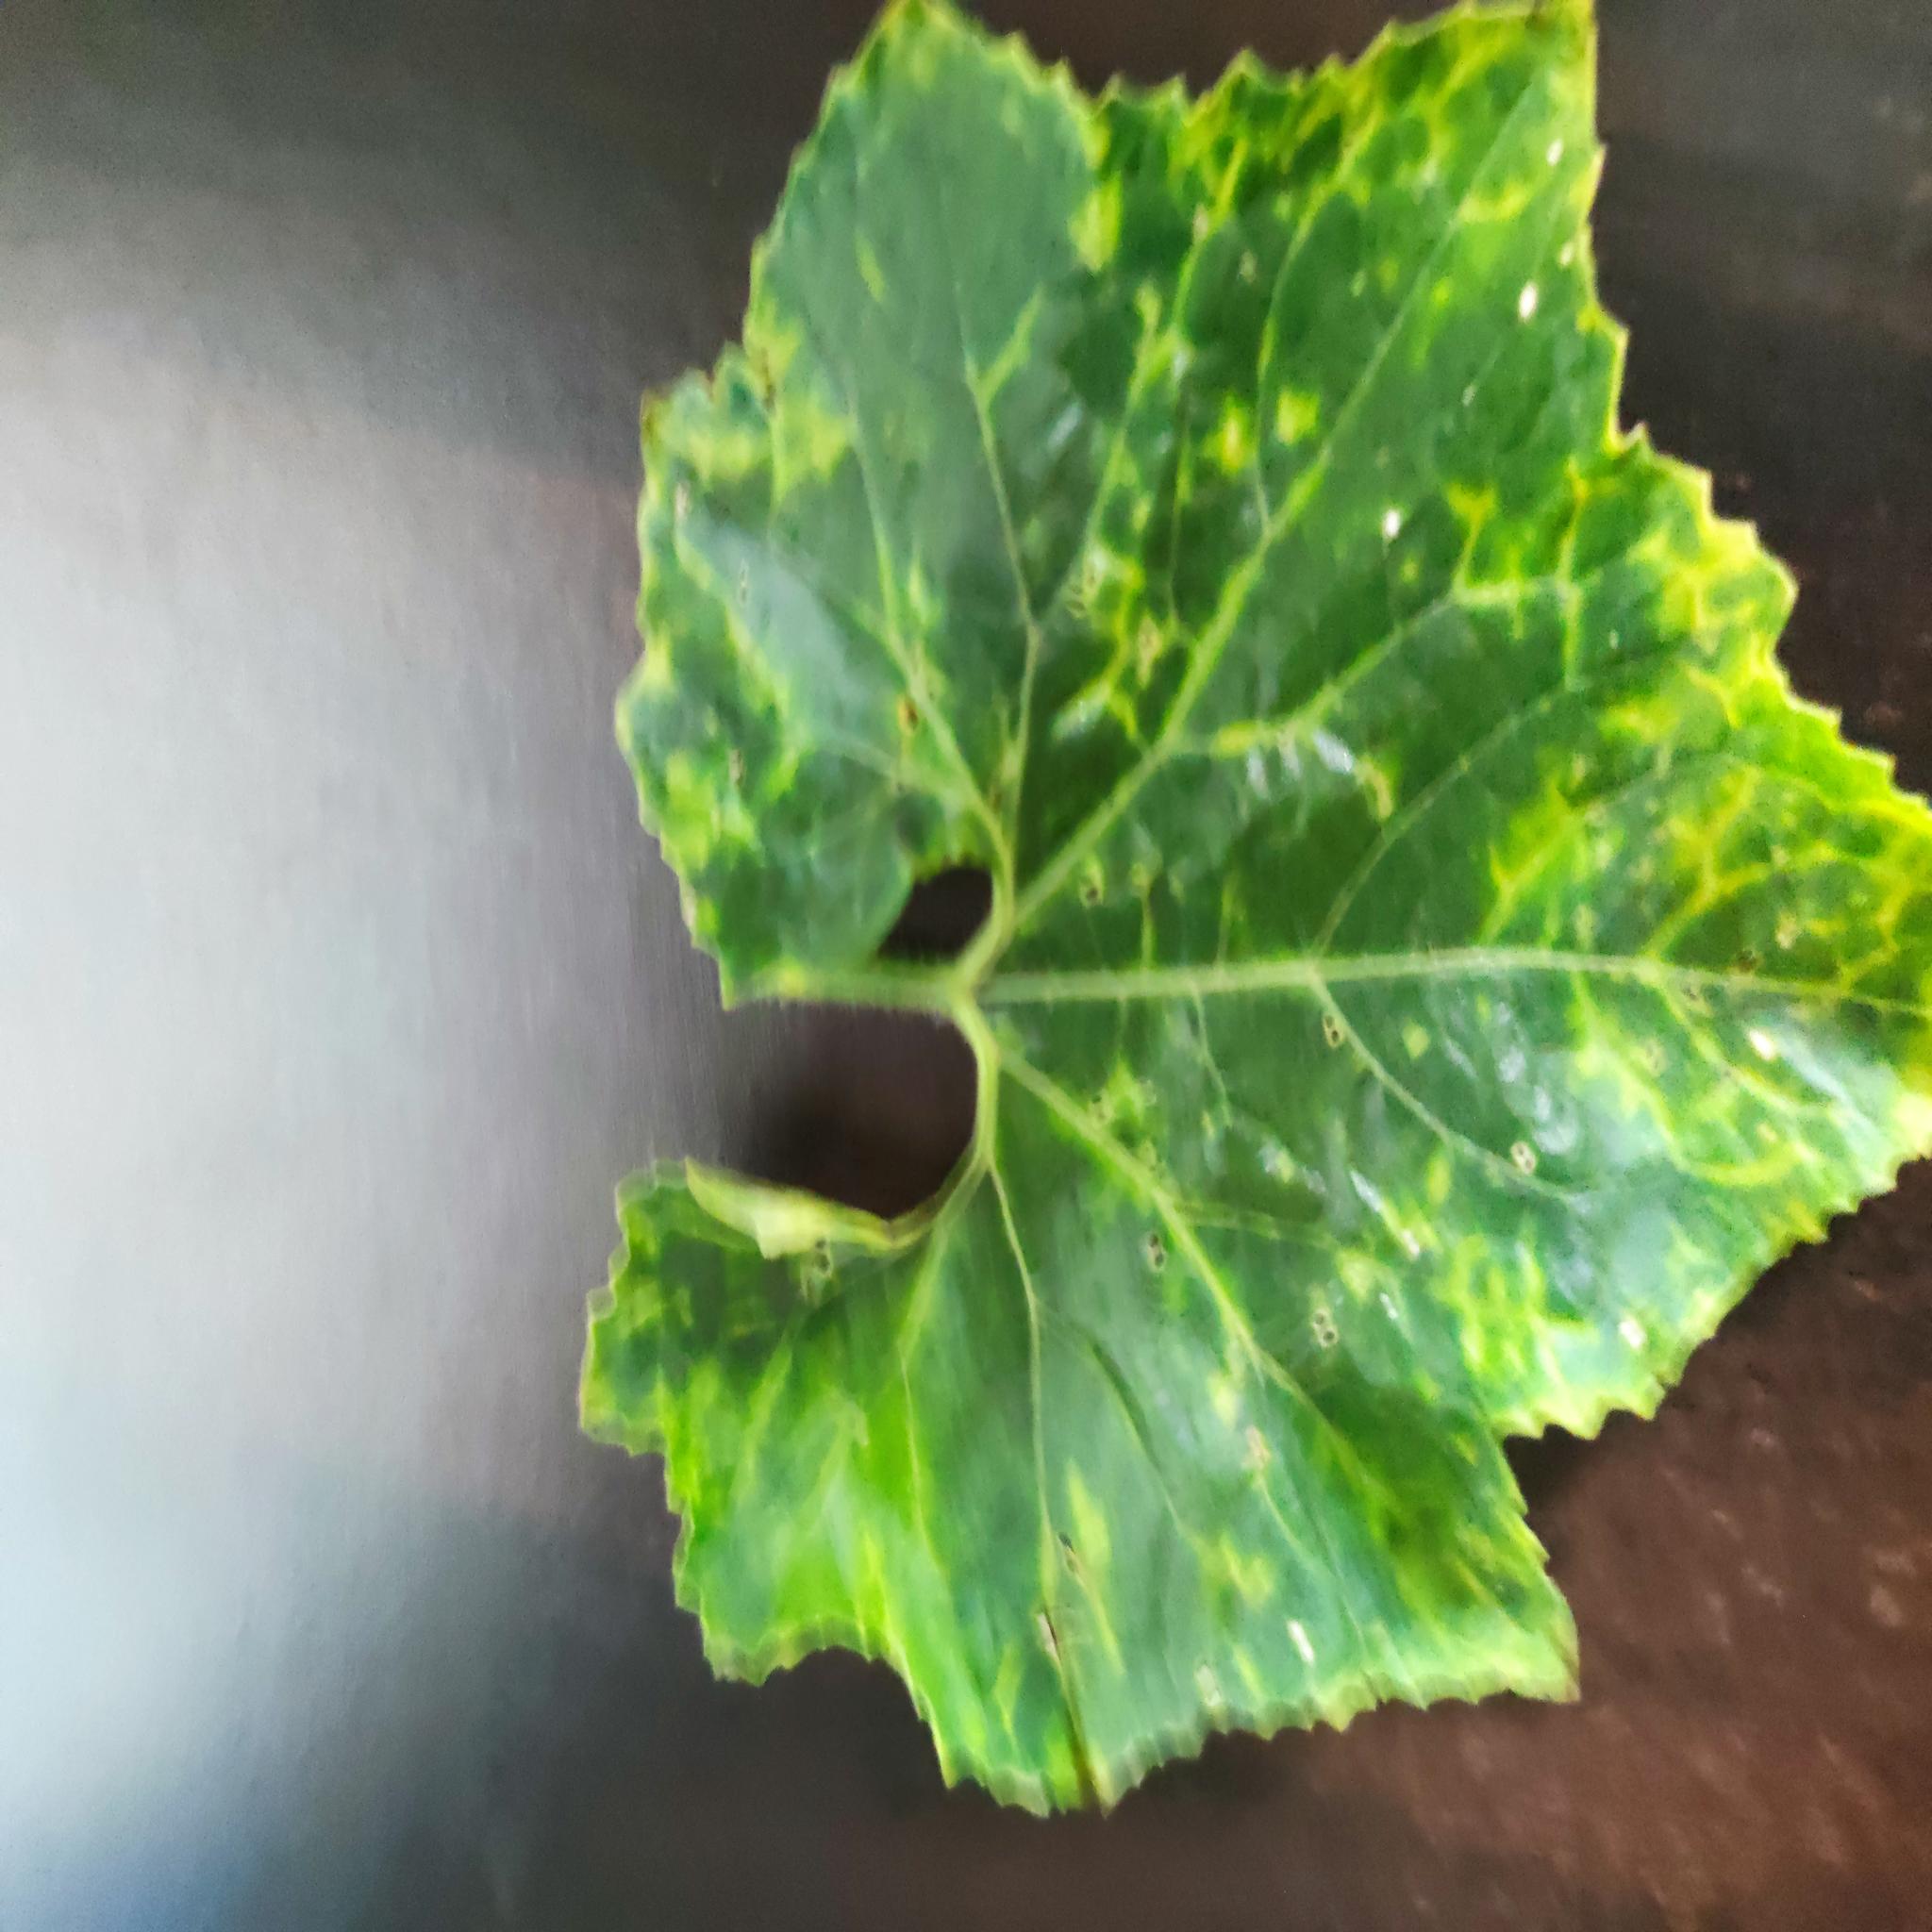
Label: Leaf curl